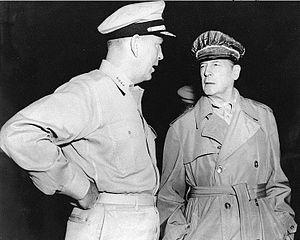
Arthur William Radford, né le 27 février 1896 à Chicago et mort le 17 août 1973 à Bethesda, est un amiral et aviateur naval de l'United States Navy. En plus de 40 ans de service militaire, Radford occupe divers postes dont vice-chef des Opérations navales, commandant de la flotte du Pacifique et chef d'État-Major des armées, l'officier militaire le plus élevé dans la hiérarchie des Forces armées des États-Unis.